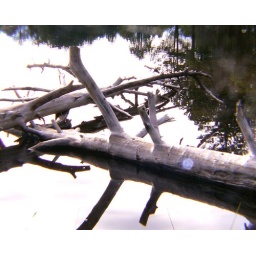
Two fallen trees that cross along a shore of Ohaver Lake in Colorado